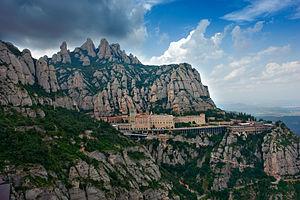
Oliva, ou Oliba, né à peut-être à Besalú 971 et mort à l'abbaye Saint-Michel de Cuxa le 30 octobre 1046, est un comte de Berga et un comte de Ripoll devenu évêque de Vic. Il est célèbre notamment pour avoir instauré une trêve de Dieu en 1027.
L'abbaye Santa Maria de Montserrat est une abbaye bénédictine autonome située sur le massif montagneux de Montserrat en Catalogne. L'abbaye fait partie de la province espagnole de la congrégation de Subiaco, au sein de la confédération bénédictine. Ce lieu de pèlerinage s'impose dès le Moyen-Âge comme le premier sanctuaire marial de Catalogne.